Agin-Buryat constituency

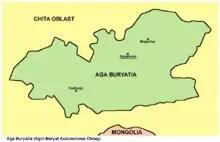
Constituency boundaries from 1993 to 2007

The Agin-Buryat constituency (No.215) was a Russian legislative constituency in Agin-Buryat Autonomous Okrug in 1993–2007. It encompassed the entire territory of Agin-Buryat Autonomous Okrug. The seat was last occupied by United Russia faction member Iosif Kobzon, a famous estrada singer, who won a by-election in 1997.